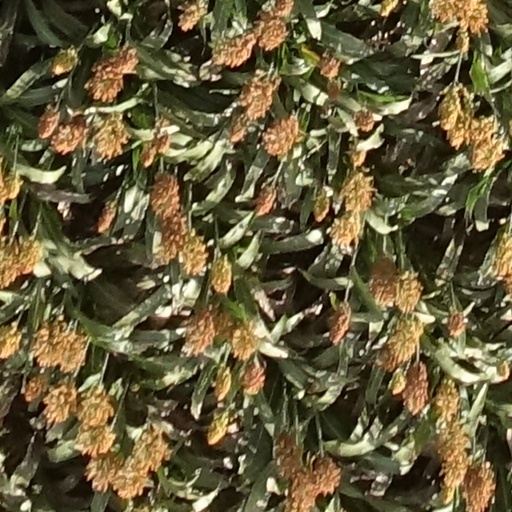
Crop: sorghum